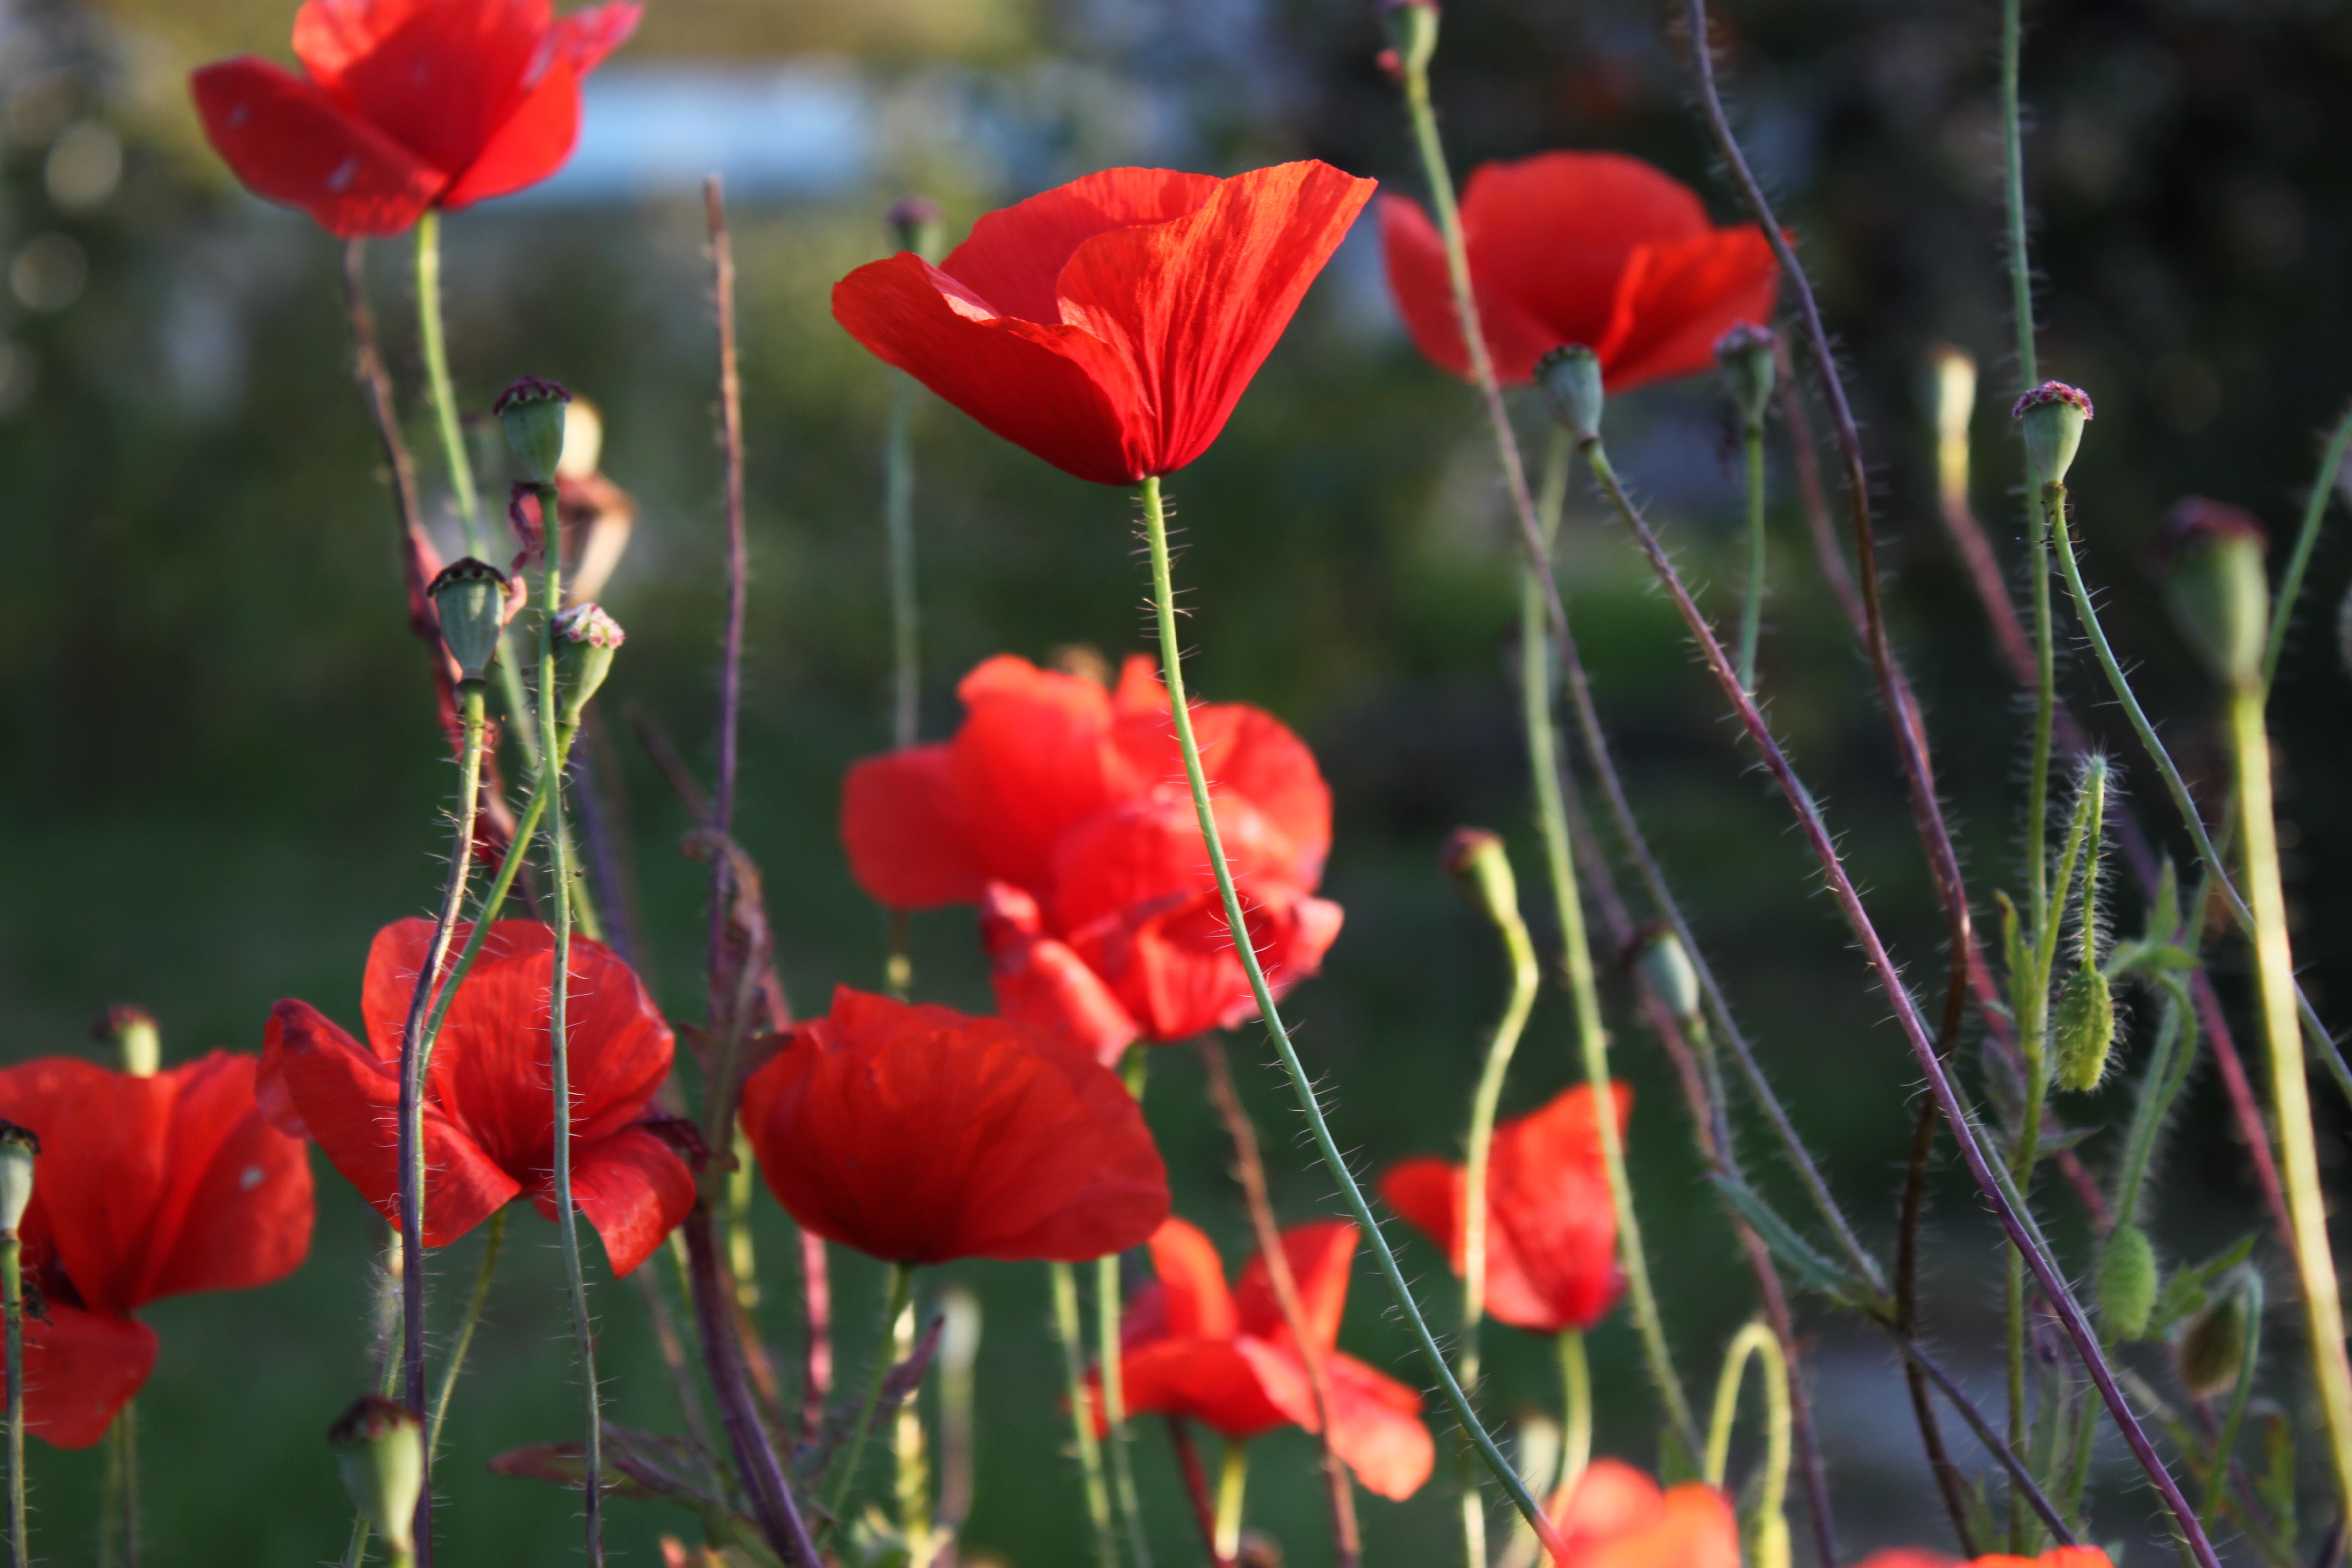
nature, plant, flower, petal, cup, red, garden, flora, wildflower, flowers, beauty, poppy, poppies, blooms, coquelicot, macro photography, flowering plant, plant stem, land plant, poppy family